Clan Drummond

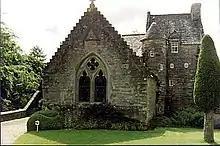
Stobhall Castle and its chapel

Sir Malcolm, the eldest great-grandson of the aforementioned Sir Malcolm, obtained the clan home, Stobhall Castle, from his aunt Queen Margaret Drummond, David II of Scotland's wife.